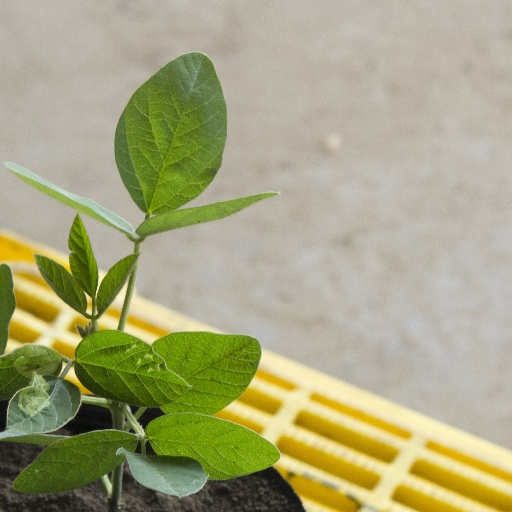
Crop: soybean